Allameh Tabatabaei High School

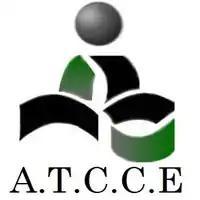
Logo

Allameh Tabatabaei High School, under supervision of Allameh Tabatabaei Complex of Cultural and Educational units (ATCCE), is a selective independent educational institution in Tehran, Iran, with six main campuses. It was registered as a High School, under the terms of the Ministry of Education Act of 26 May 1988 to prepare children for entering Iranian universities and to participate in National as well as International Science Olympiad competitions.